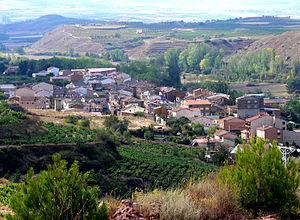
Cárdenas est une commune de la communauté autonome de La Rioja, en Espagne.